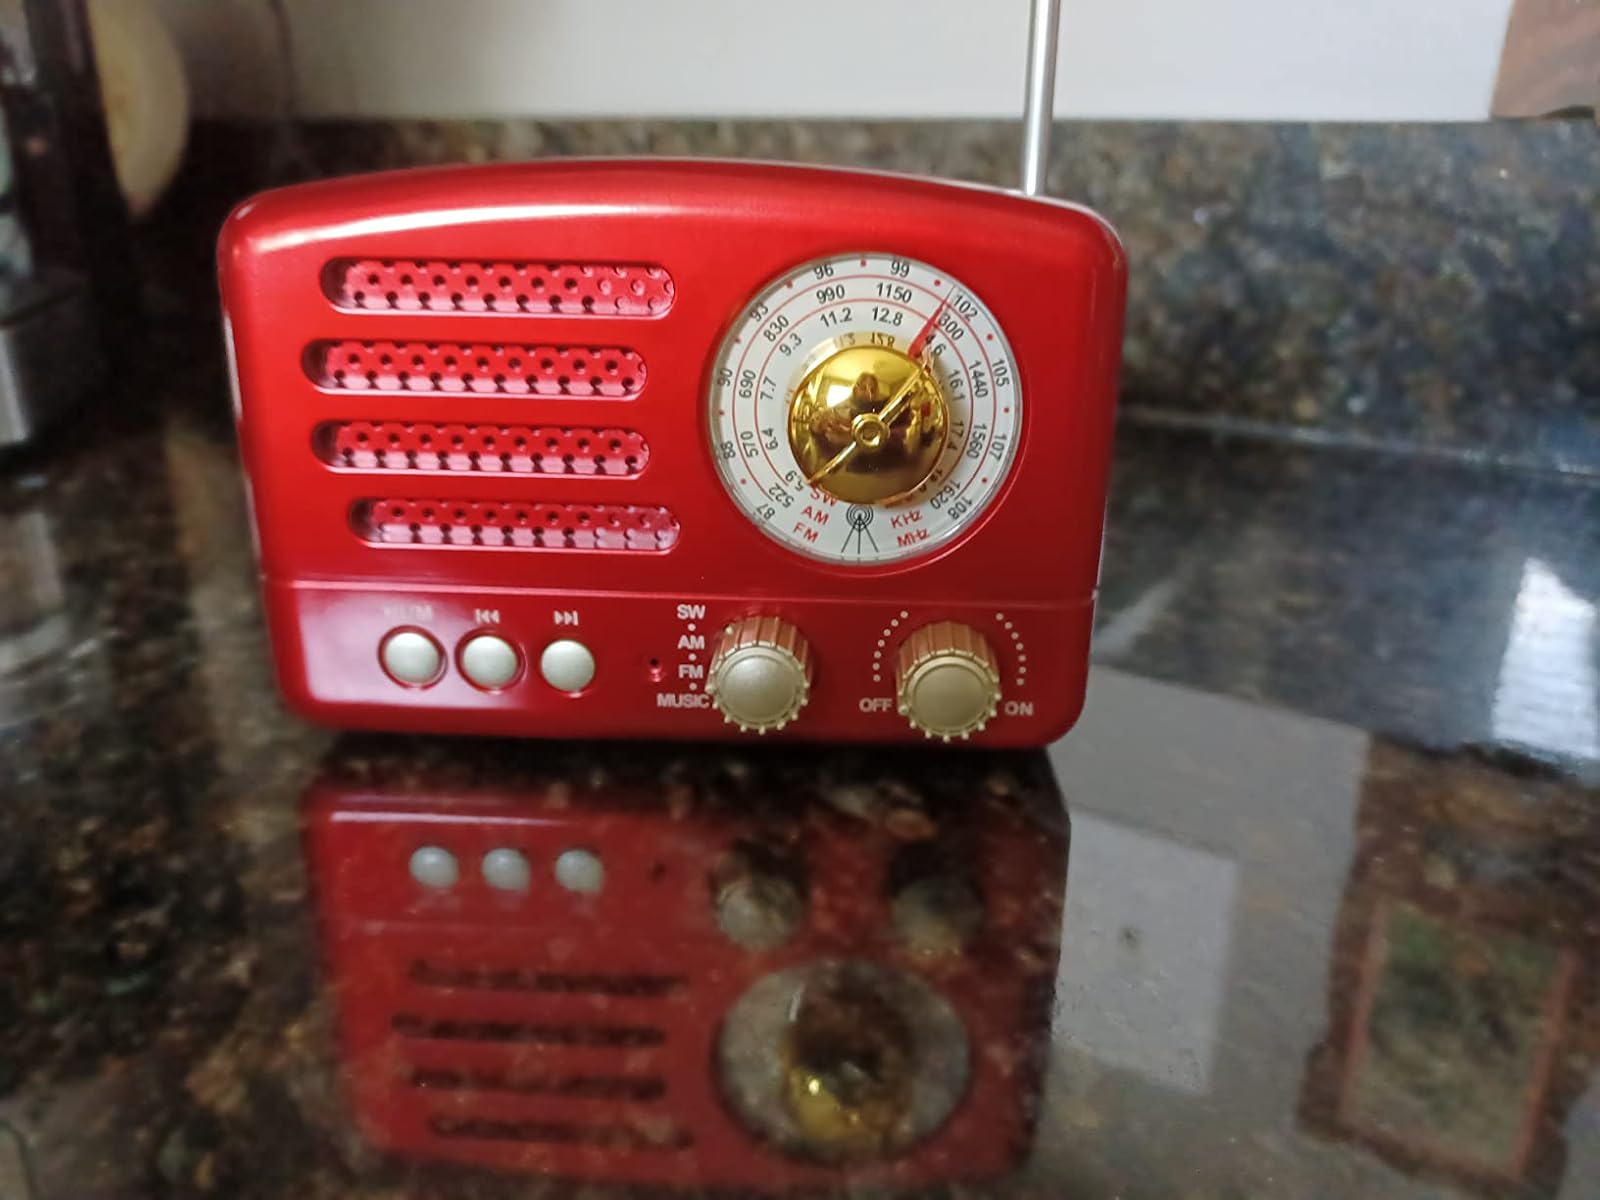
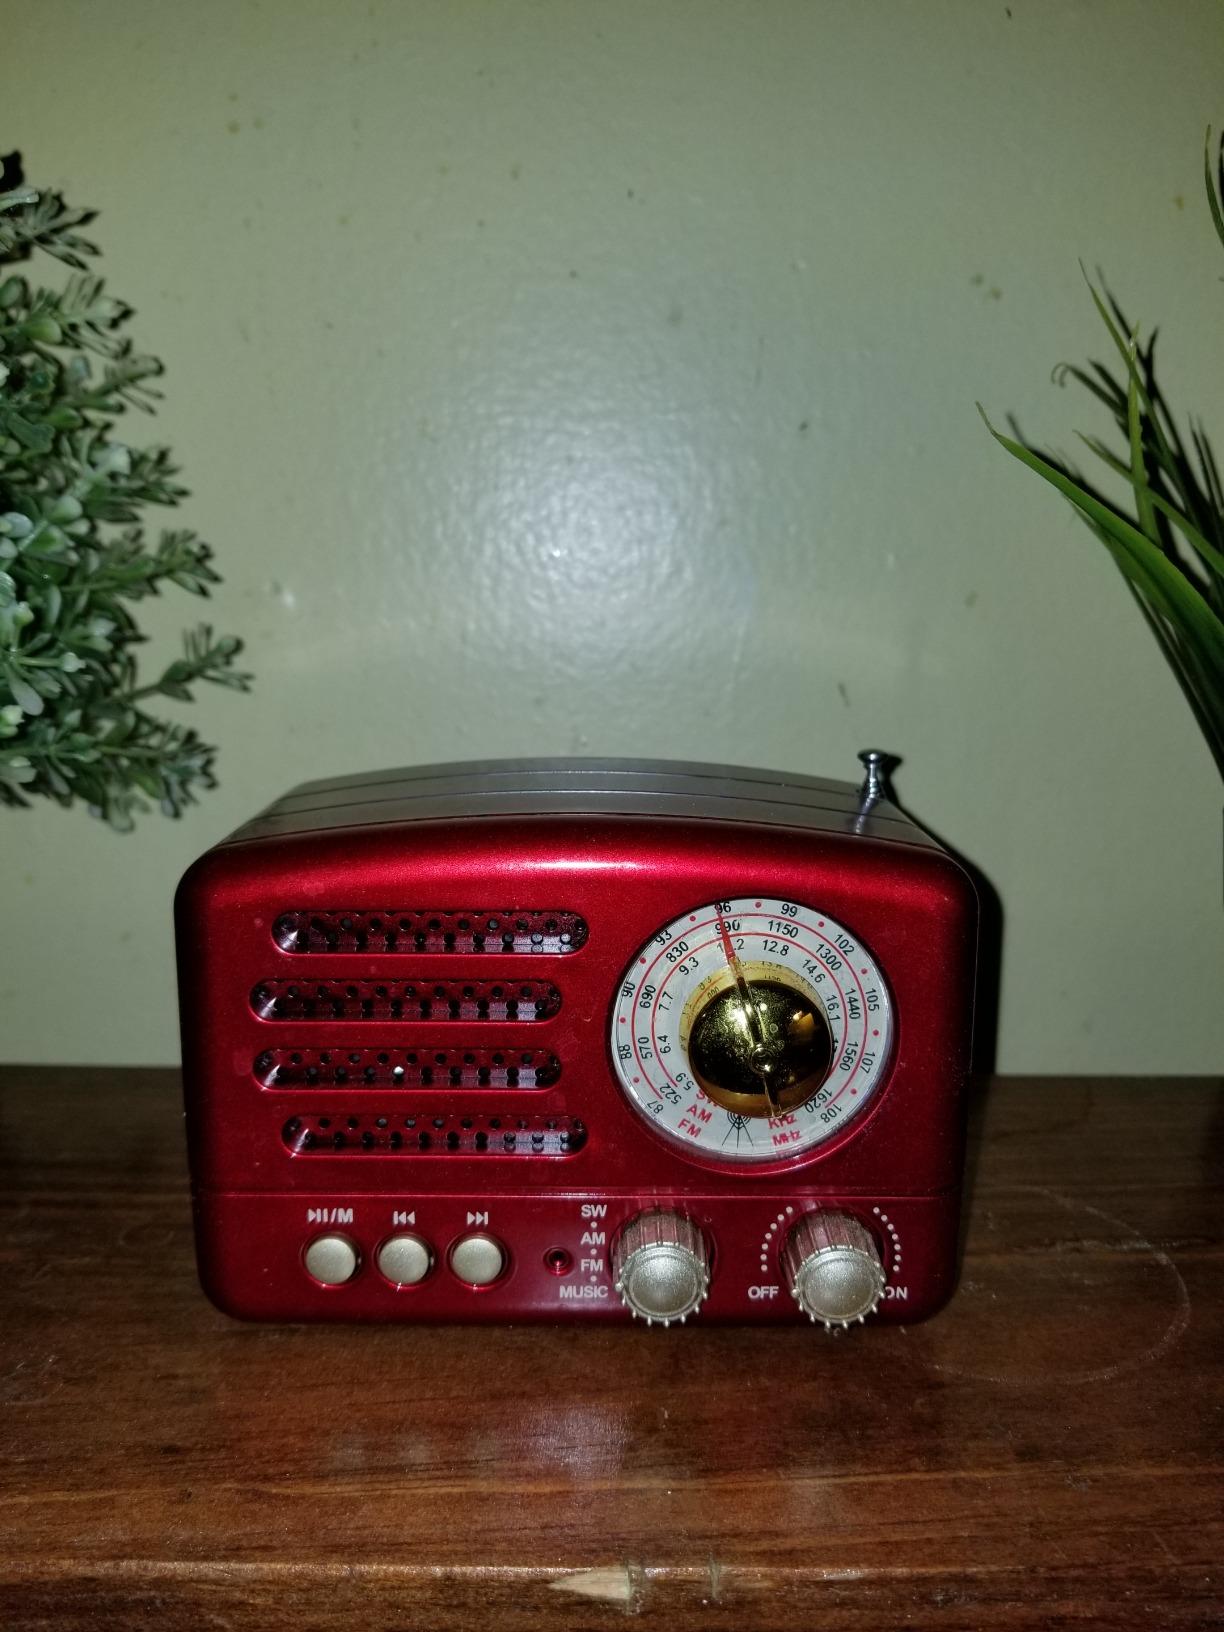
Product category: radio
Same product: yes